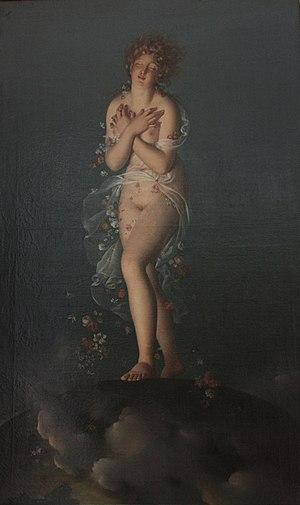
Flore caressée par Zéphyr de François Gérard dit Baron Gérard, 1802
Flore caressée par Zéphyr est un tableau du peintre François Gérard. Il fait partie des collections du Musée de Grenoble.